Stanislaus Zbyszko

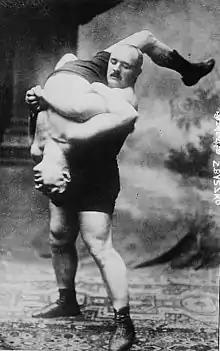
Zbyszko in 1913

As Zbyszko started to compete more often in England and the United States, he transitioned to catch-as-catch-can freestyle wrestling, alternating between grappling styles as he traveled between continents and countries. Already billed as Europe's Greco-Roman champion, he was recognized among the world's top catch wrestlers after fighting Frank Gotch to a one-hour draw in November 1909 in Buffalo, NY. The following year, he achieved notable victories over Dr. Ben Roller and the Terrible Turk Youssuf Mahmout, solidifying his reputation among the world's elite grapplers. He set up a highly anticipated rematch with Gotch at the Chicago Coliseum on June 1, 1910, for the undisputed World Heavyweight Championship. However, Gotch pinned Zbyszko in just 6.4 seconds, which led to controversy and protests from Zbyszko.